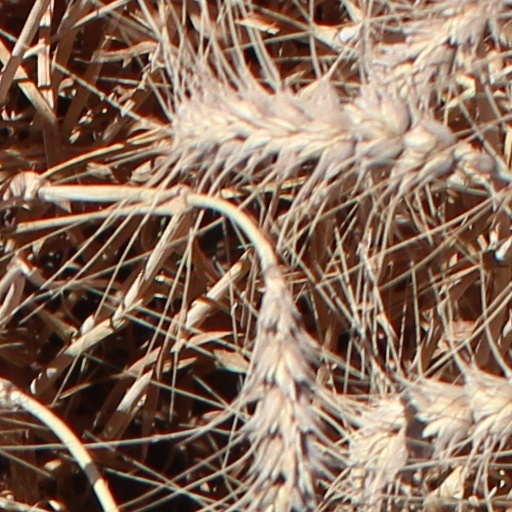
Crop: wheat